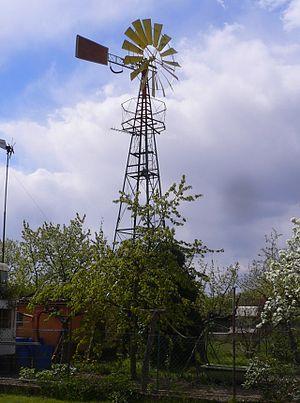
Une éolienne est un dispositif qui transforme l'énergie cinétique du vent en énergie mécanique, dite énergie éolienne, laquelle est ensuite le plus souvent transformée en énergie électrique. Les éoliennes produisant de l'électricité sont appelées aérogénérateurs, tandis que les éoliennes qui pompent directement de l'eau sont parfois dénommées éoliennes de pompage ou pompe à vent. Une forme ancienne d'éolienne est le moulin à vent.